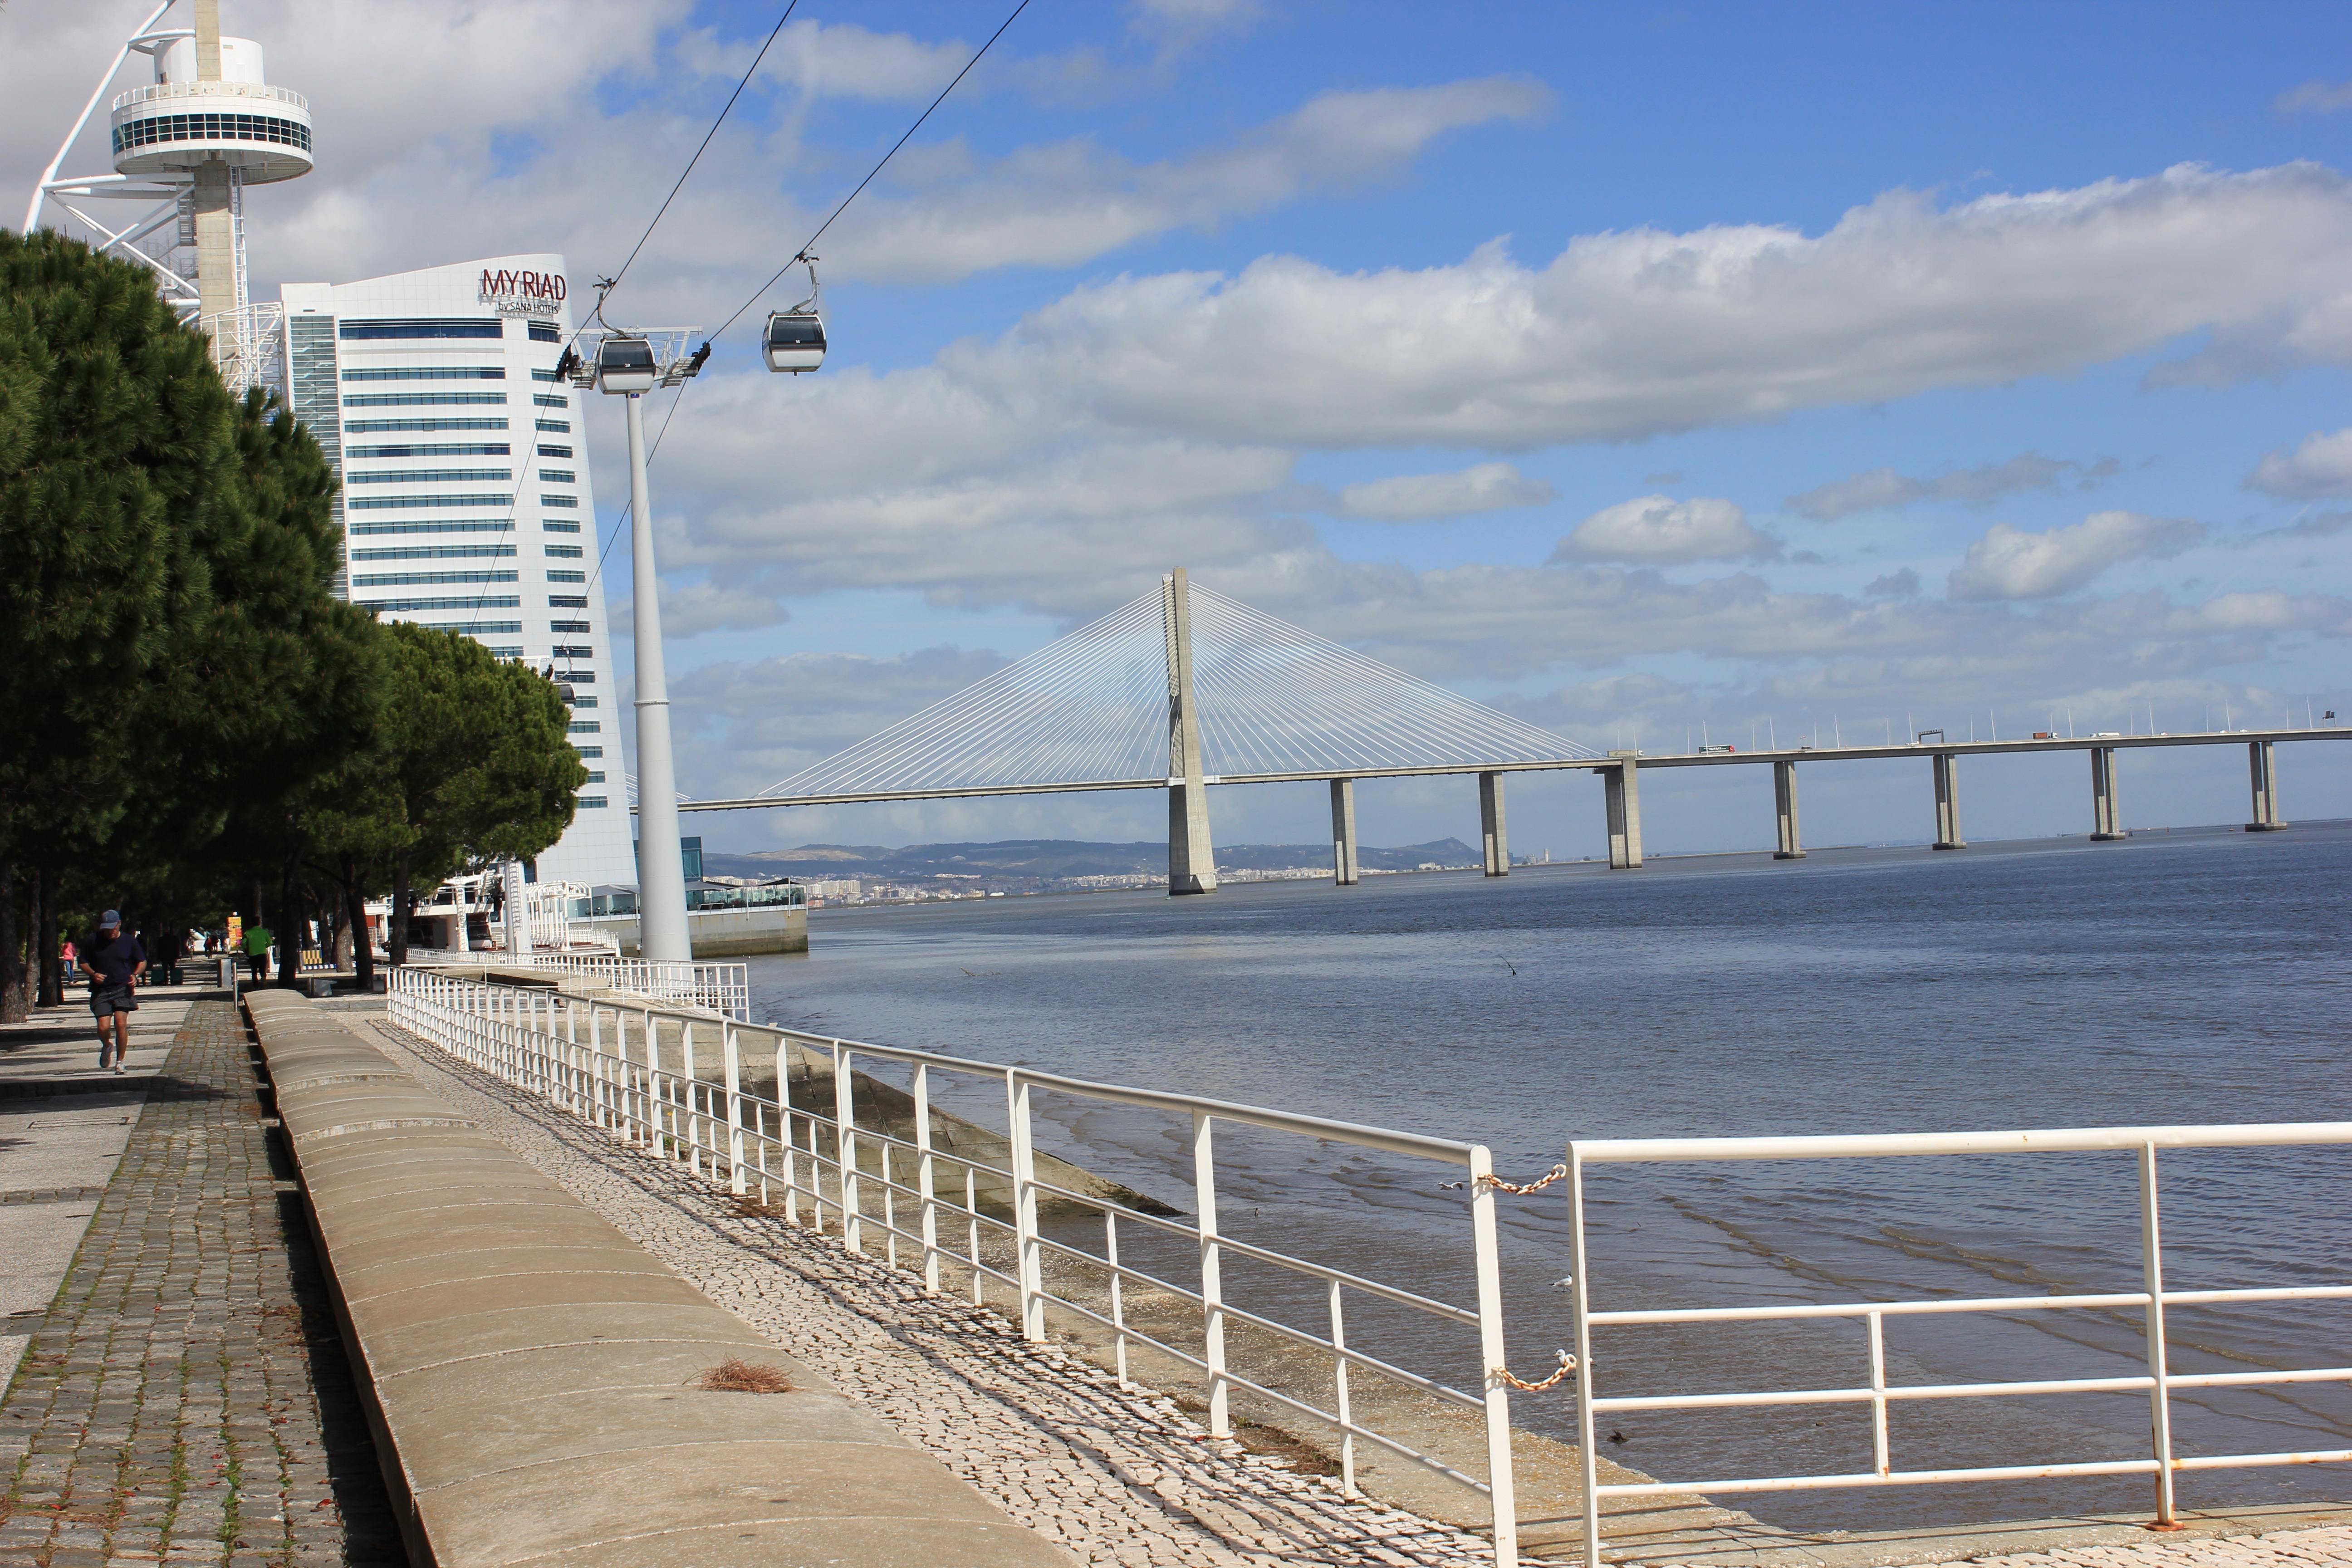
beach, sea, coast, dock, boardwalk, bridge, pier, walkway, vacation, vehicle, tower, portugal, lisbon